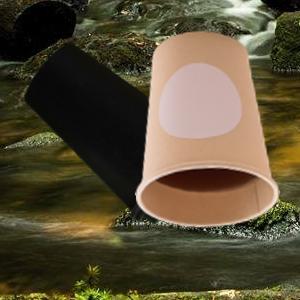
Label: cups